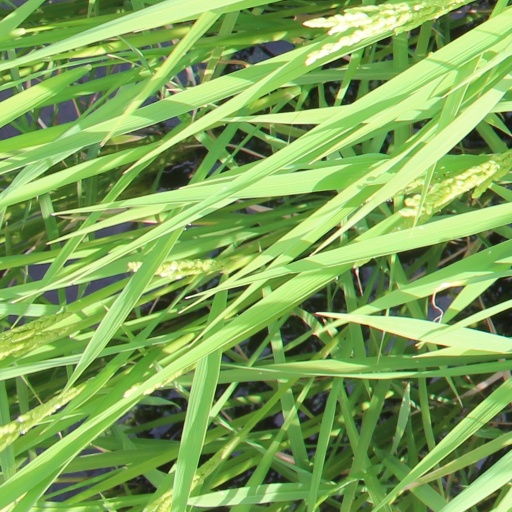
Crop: rice